Irene Silva de Santolalla

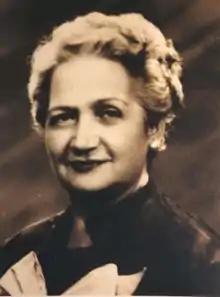
Irene Silva de Santolalla

Irene Silva de Santolalla (May 10, 1902 – July 30, 1992) was a Peruvian writer, educator and politician. She was the first woman to be elected to the Senate of Peru.